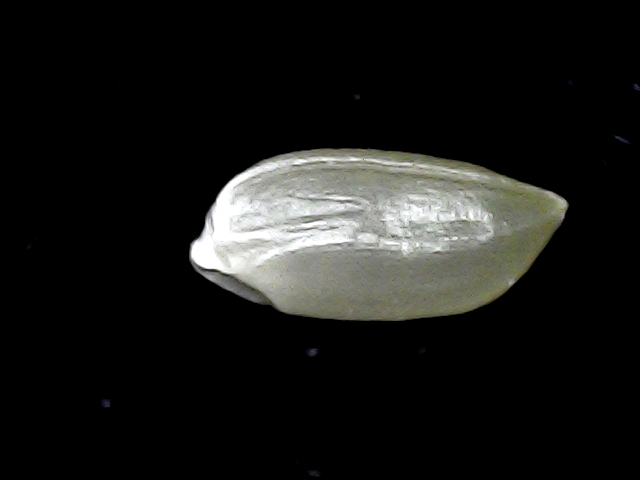
Rice variety: BD39